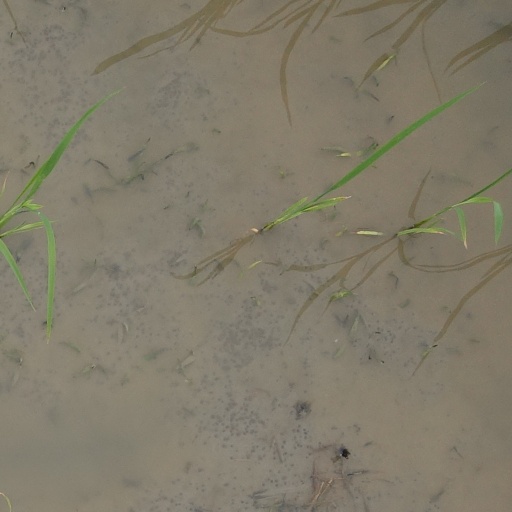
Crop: rice